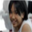
Label: girl